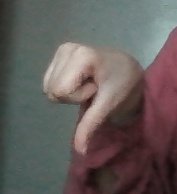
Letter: waw